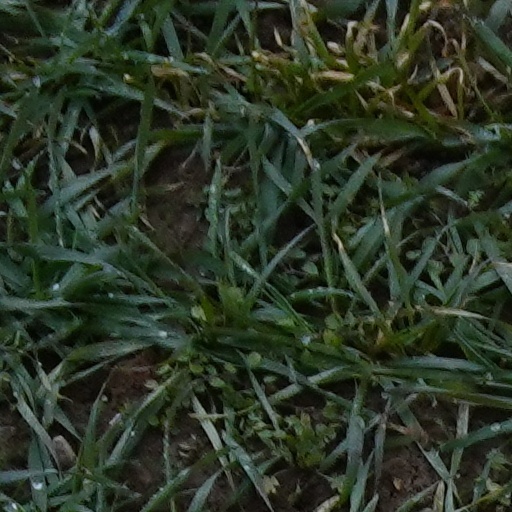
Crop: wheat